Jesse Levine

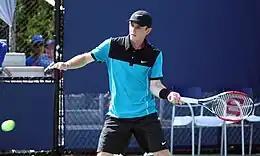
Levine at the 2009 US Open

In April at the US Men's Clay Court Championships in Houston, Texas, Levine, ranked 289th in doubles in the world, and doubles partner Ryan Sweeting from the Bahamas, ranked 405th in doubles, made it into the draw via wild card, and in the first round defeated 3rd-seeded world doubles # 40 Lucas Arnold Ker and world doubles # 61 Martin Damm, 6–2, 6–4. In the quarterfinals they beat world doubles # 66 Jaroslav Levinský and # 82 Pavel Vízner, 7–6, 6–4, and in the semifinals they defeated 2nd-seeded world doubles # 30 Ashley Fisher and # 29 Jordan Kerr 3–6, 6–3, [10–4]. They lost to Americans Bob and Mike Bryan, ranked # 1 in the world, in the doubles final, 1–6, 2–6.